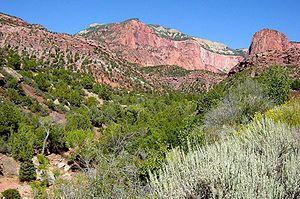
Horse Ranch Mountain, situé au sud-ouest de l'État américain de l'Utah, est le plus haut sommet du parc national de Zion. Il est localisé dans les canyons de Kolob au nord-ouest du parc entre les ruisseaux Taylor creek au sud et Camp Creek au nord.